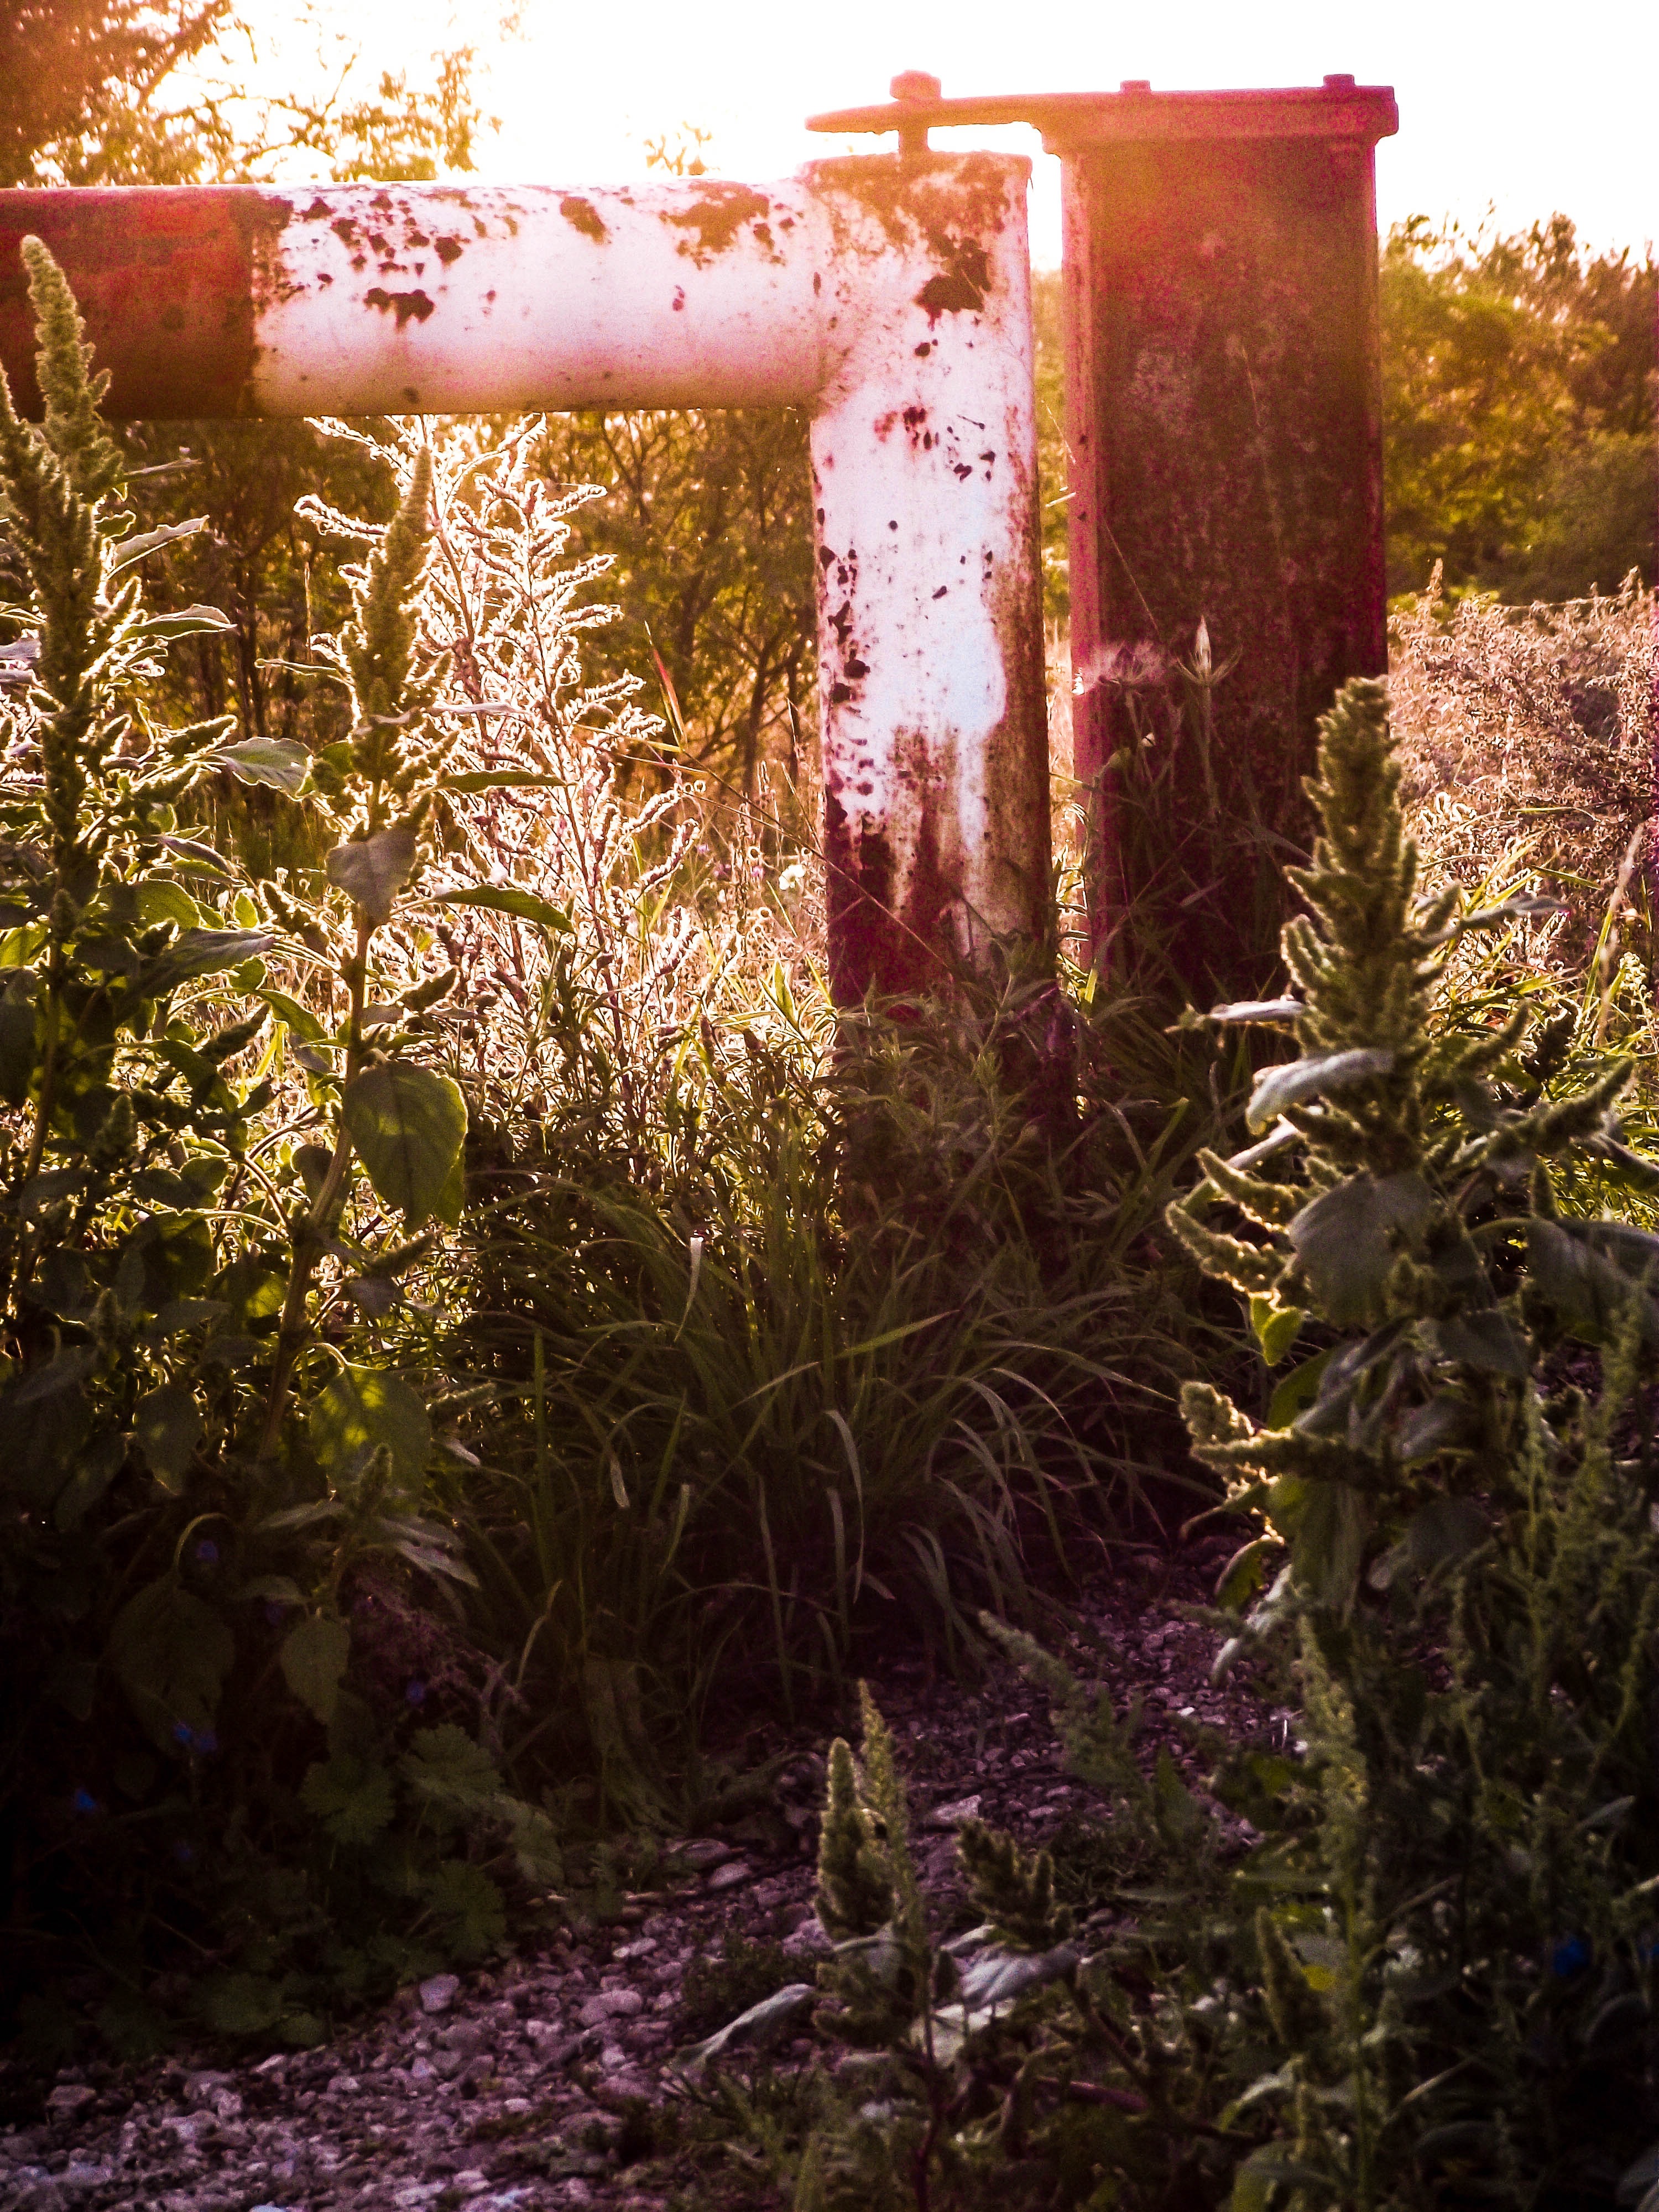
nature, forest, grass, light, plant, white, meadow, leaf, flower, old, scrub, red, color, autumn, botany, colorful, garden, flora, season, lichtspiel, rusty, mark, barrier, woodland, habitat, away, natural environment